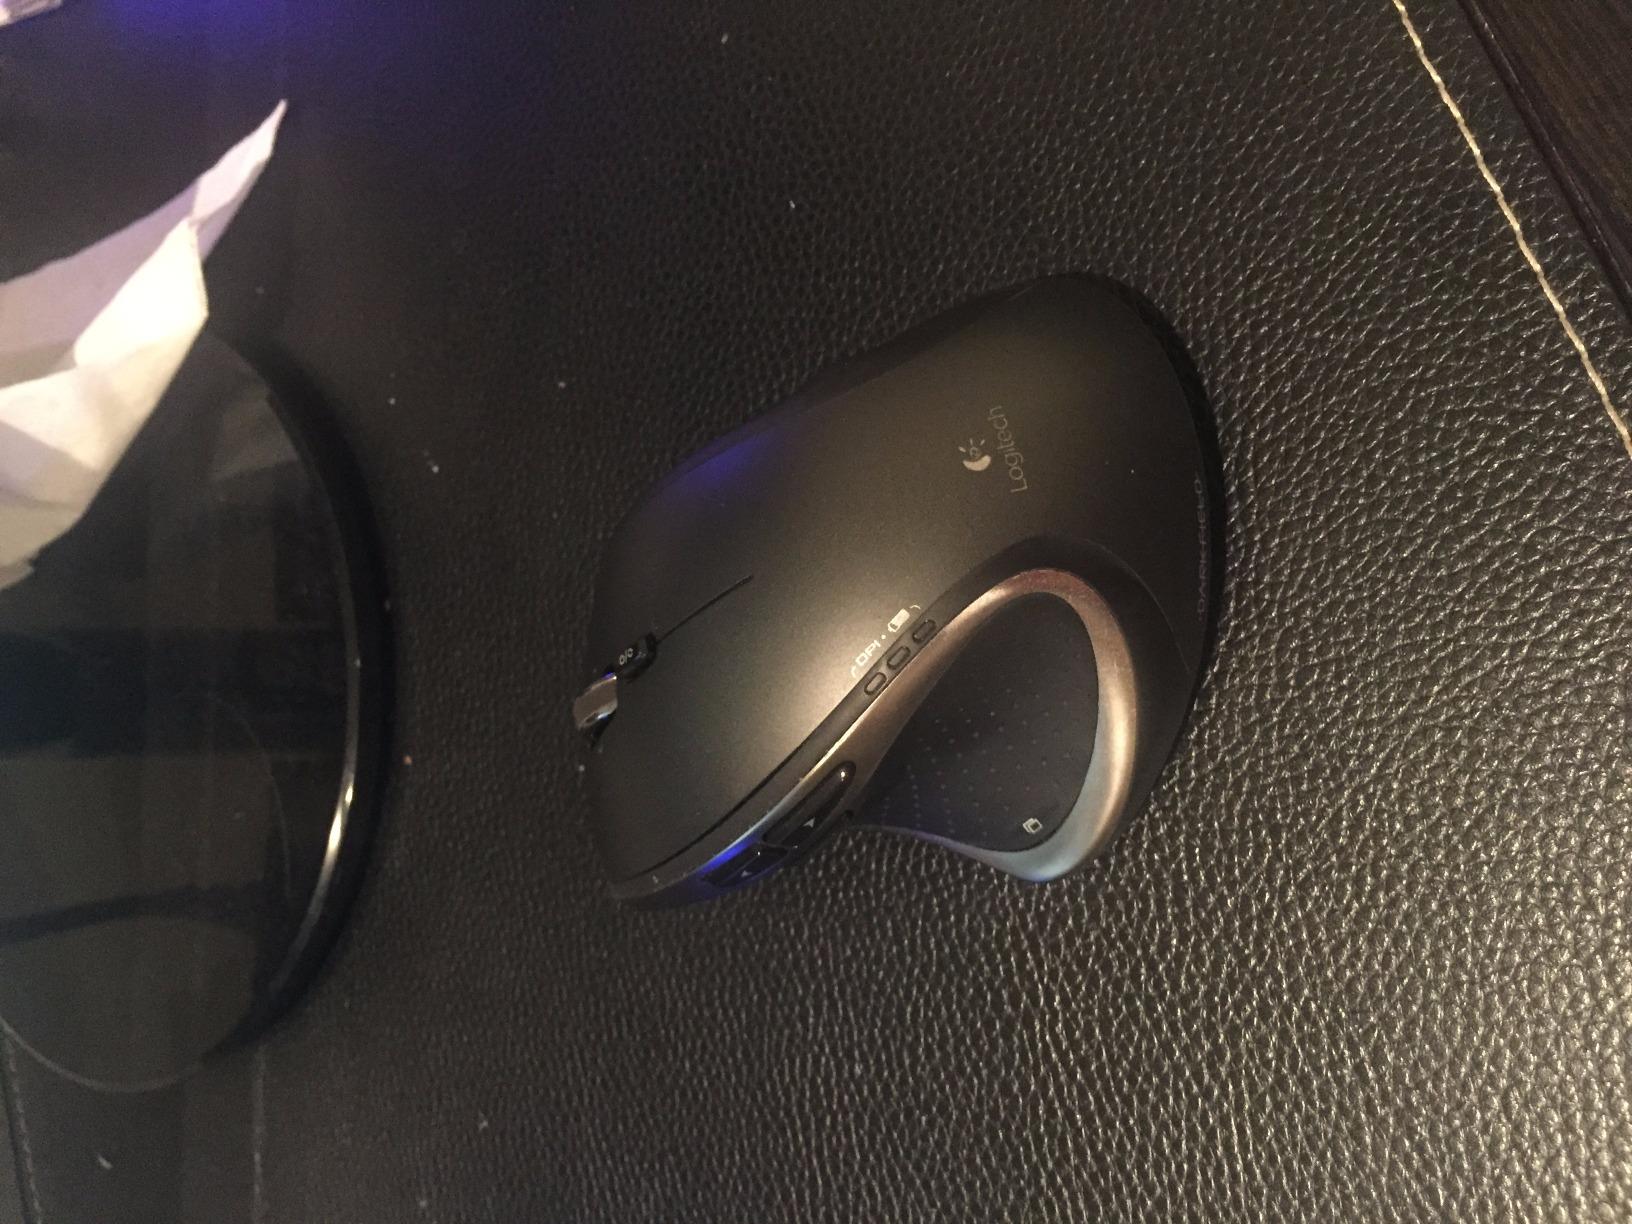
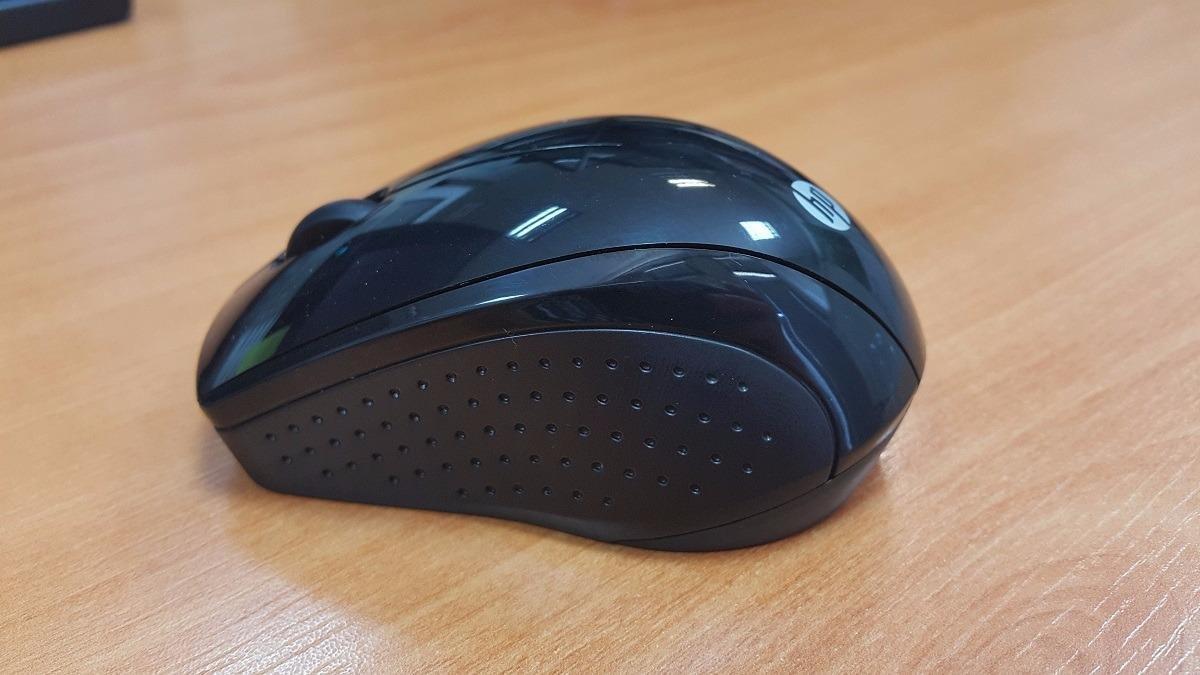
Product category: mouse
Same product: no